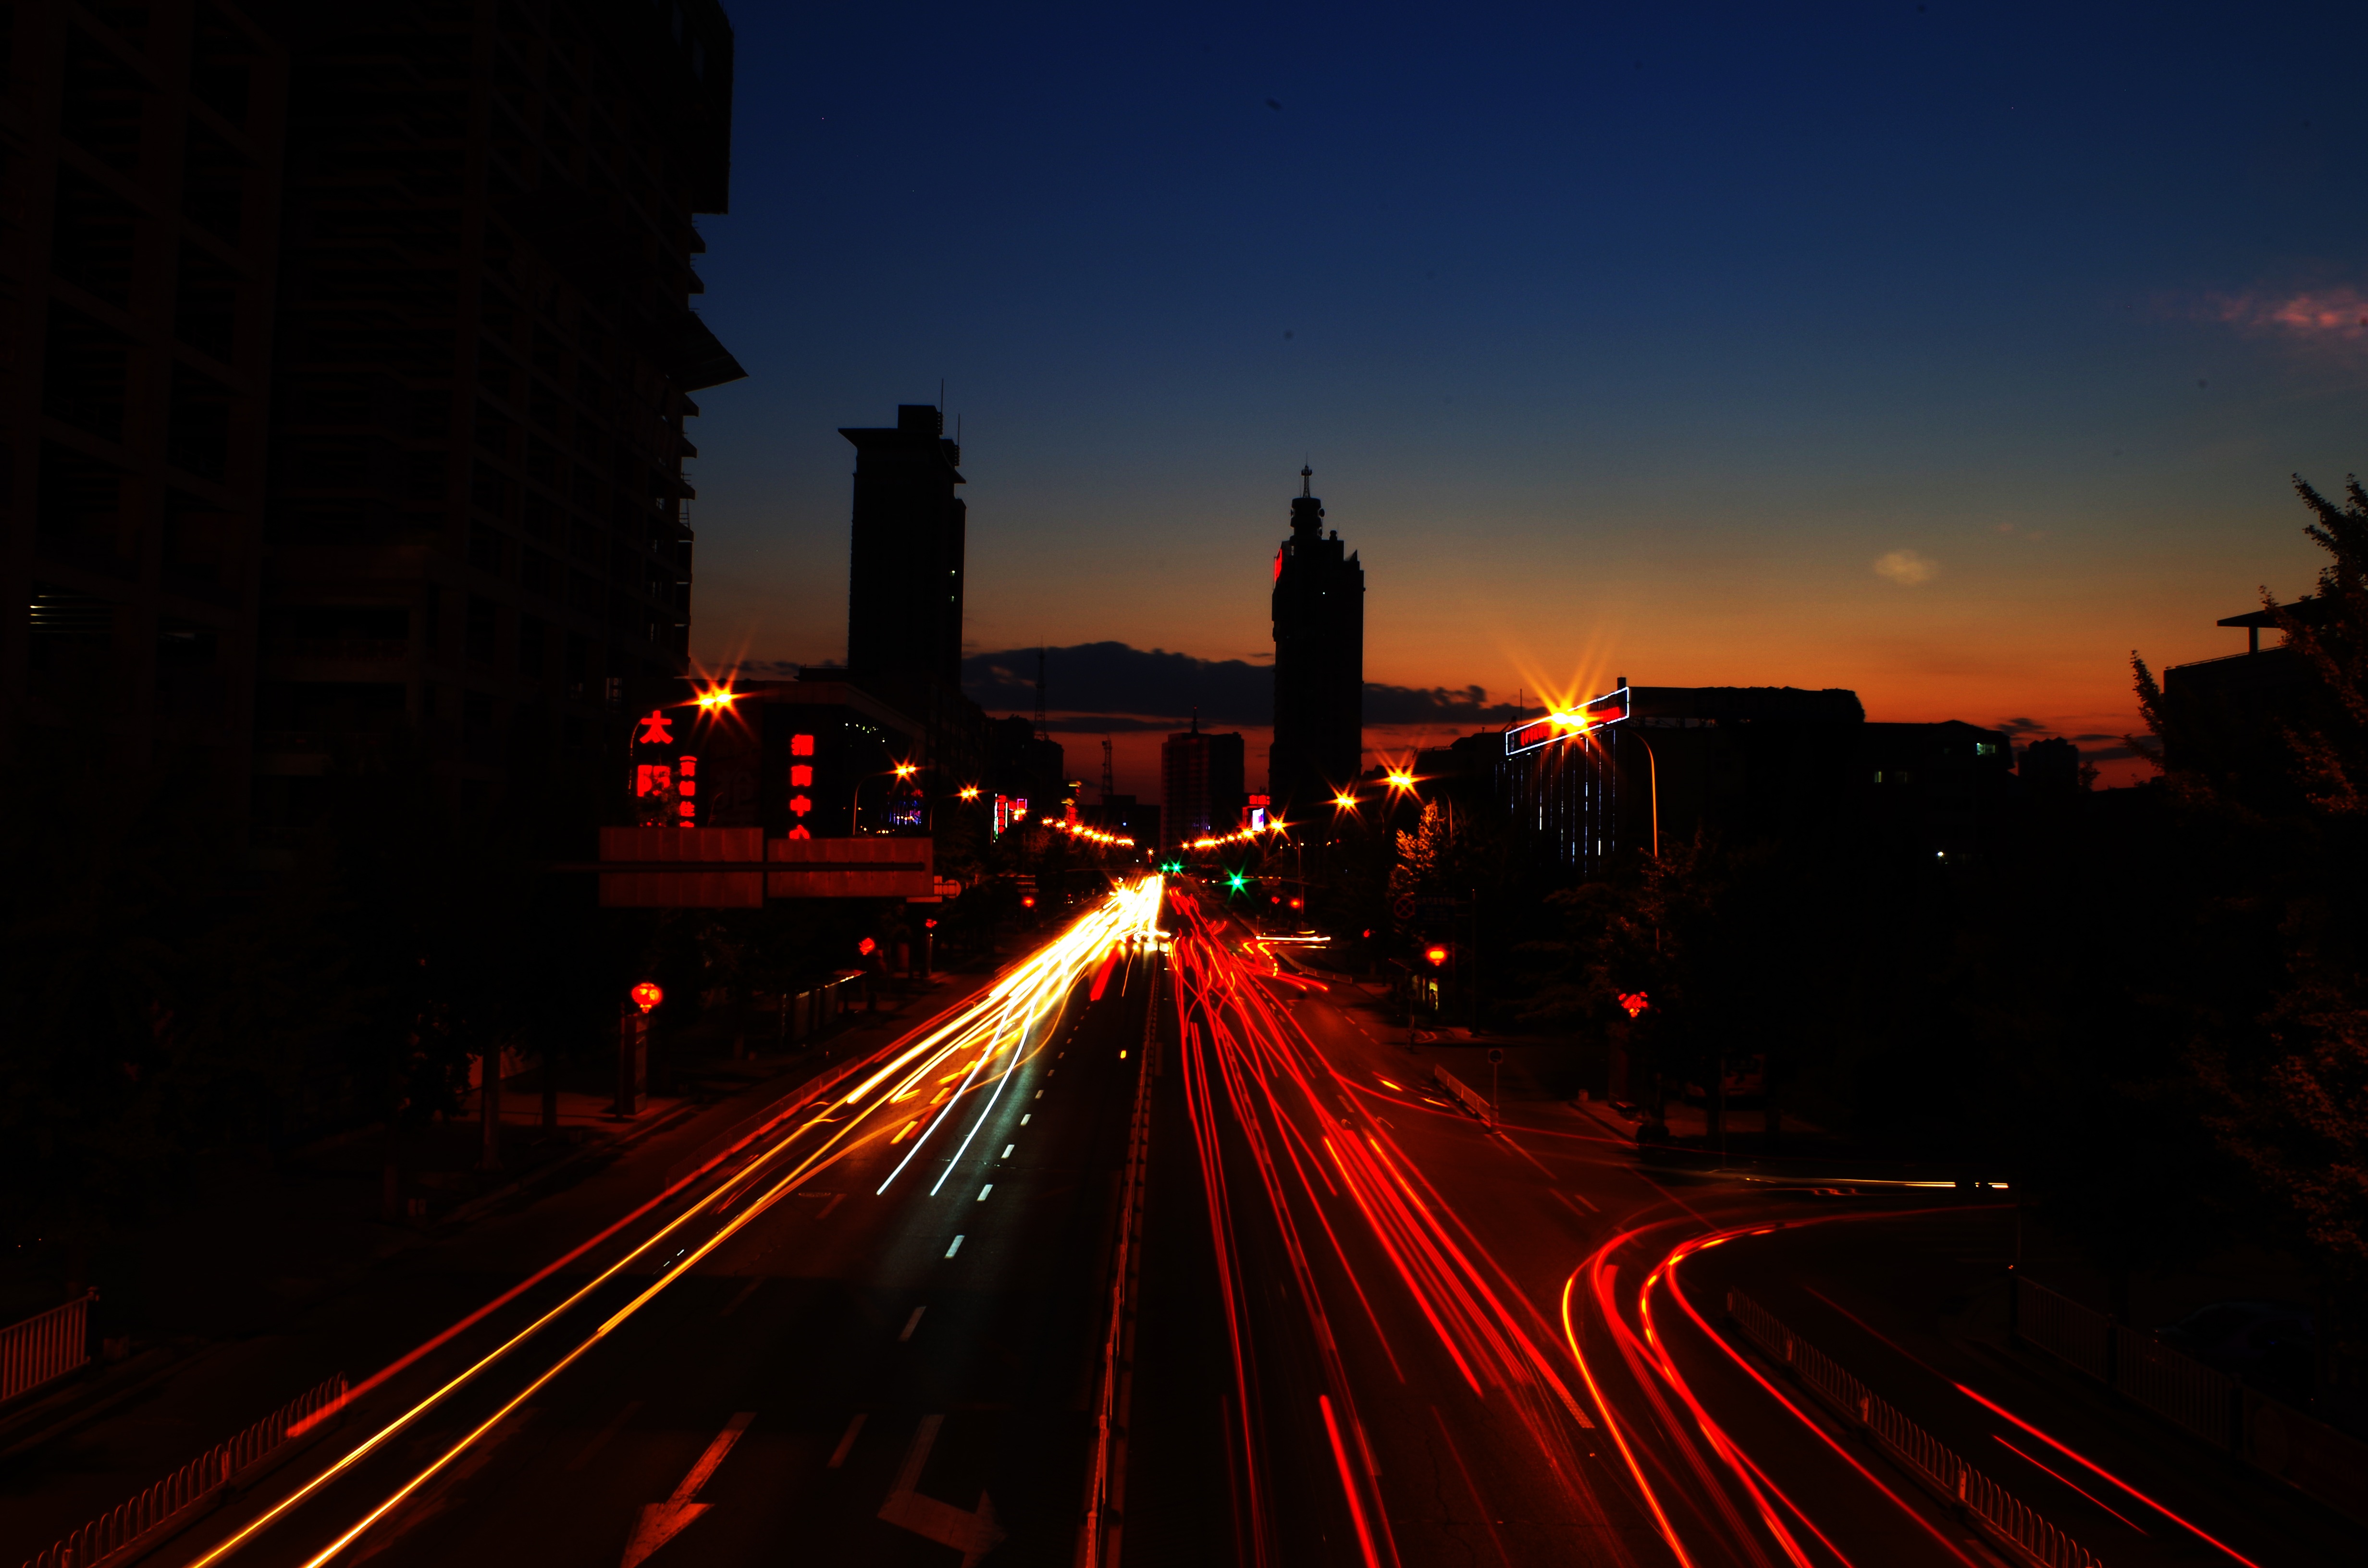
light, sunset, road, skyline, night, dawn, city, urban, cityscape, dusk, evening, darkness, lamp, night view, light rail, jinzhou